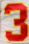
Number: 3